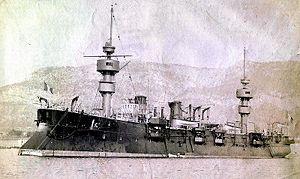
Le croiseur protégé est un type de croiseur de la marine de la fin du XIXᵉ siècle. Les parties vitales sont recouvertes d'un blindage en dos d'âne de 30 à 80 mm d'épaisseur et sa vitesse varie entre 16 et 18 nœuds en fonction de son poids de déplacement.